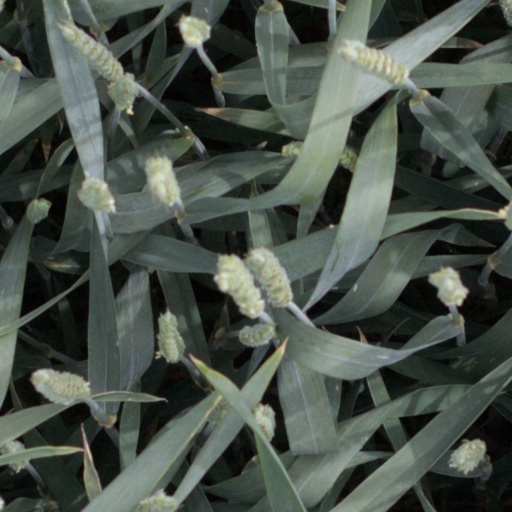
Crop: wheat